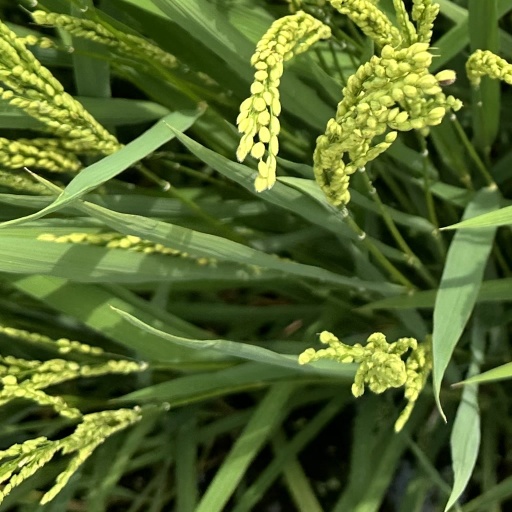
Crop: rice